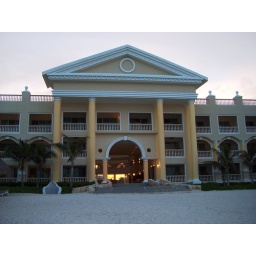
i'm standing in the water taking this picture... thats how close we were